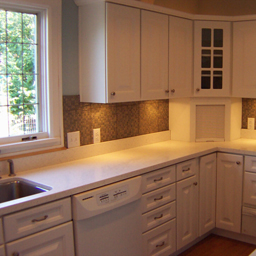
Room type: kitchen